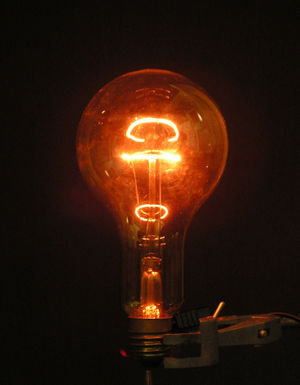
Transducer
En glødelampe er en transducer, hvis hovedformål er at omsætte elektrisk energi til synligt lys. Det gør glødepæren ret dårligt, da dens virkningsgrad kun er 3-6 %. Resten af de elektromagnetiske bølger er usynligt infrarødt lys.
En komponent, som omdanner fra en energiform til en anden – eller kan give respons på en fysisk påvirkning – kaldes en transducer.